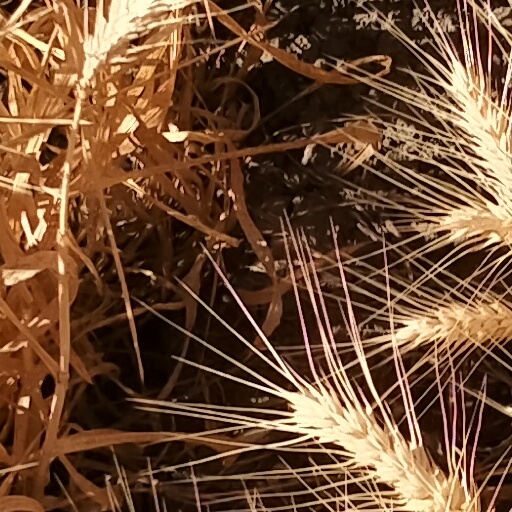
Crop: wheat